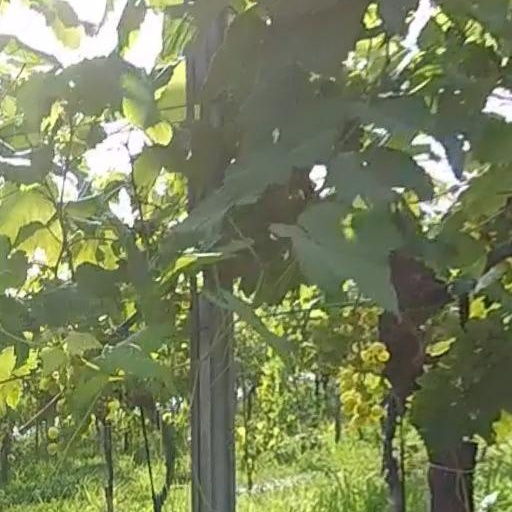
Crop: grape